Acharya Pre University College

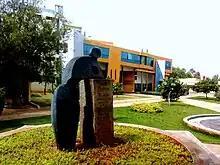
The Acharya emblem with motto and mission

The Acharya Pre University College (APUC) was established in 2005 by Premnath Reddy, Chairman of the Acharya Group of Institutions. The college is managed by the JMJ Education Society, Headquartered in Bengaluru. APUC offers Four courses. All courses are affiliated to the Department of Pre University Education (PU Board).